Goucher College

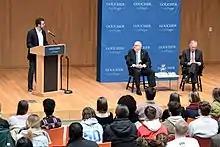
Maryland Governor Larry Hogan speaks with students in the Athenaeum

Goucher's graduate program is run out of the Welch Center for Graduate and Professional Studies, which is named for late former acting president Robert S. Welch. The school grants Master of Arts, Master of Education, and Master of Fine Arts degrees in fields including art and technology and historic preservation.